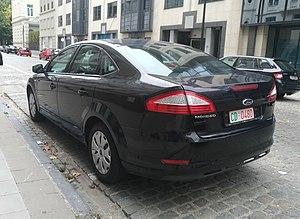
La Ford Mondeo est une automobile familiale produite par la filiale Ford Europe du constructeur automobile américain Ford lancée en 1993 et succédant à la Sierra. La première génération a remporté le trophée européen de la voiture de l'année en 1994. La quatrième génération a été présentée en 2013.